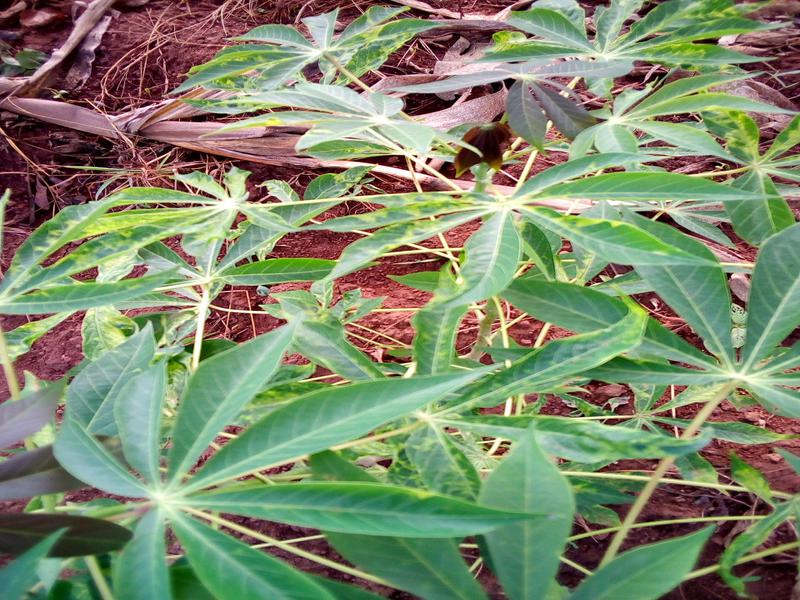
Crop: cassava
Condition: mosaic_disease